Alko Hiti

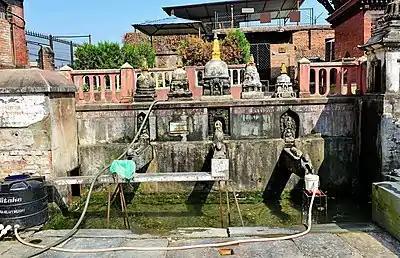
The three main spouts of Alko Hiti

Alko Hiti, also known as Alkwo Hiti, Aluko Hiti or Alok Hiti is a 15th-century dhunge dhara (drinking fountain) in the city of Patan, Nepal. Thanks to the active involvement of the people who rely on this dhunge dhara for their drinking water, Alko Hiti has remained operational from the time it was built to the present day.